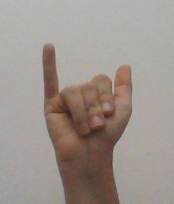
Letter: ya